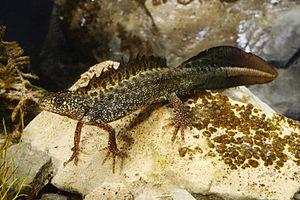
Triturus macedonicus est une espèce d'urodèles de la famille des Salamandridae.